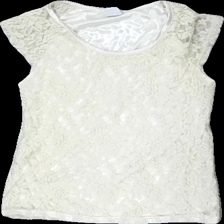
View: front
Type: T-shirt
Category: Ladies
Brand: Not in the list
Brand text on label: Vero moda
Colors: Beige
Material: 66% Nylon 34% Polyester
Pattern: Lace
Cut: Tight
Size: S
Season: All
Price range: 50-100
Recommended usage: Reuse